U.S. Route 52 in Ohio

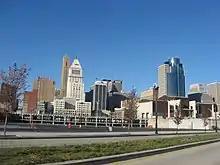
Mehring Way in Downtown Cincinnati

US 52 and US 27 then turn eastward along Mehring Way. Both routes run along the north bank of the Ohio River, serving two stadiums (the Paul Brown Stadium and the Great American Ball Park). They also cross under the John A. Roebling Suspension Bridge. After that, US 27 turns west onto Pete Rose Way and then south on the Taylor–Southgate Bridge. US 52 proceeds eastward to continue running along the bank of the river. Then, up until the Cincinnati Municipal Airport Lunken Field, US 52 is sandwiched between US 50 up north and the river down south. After the airport, the route briefly runs concurrently again with I-275.